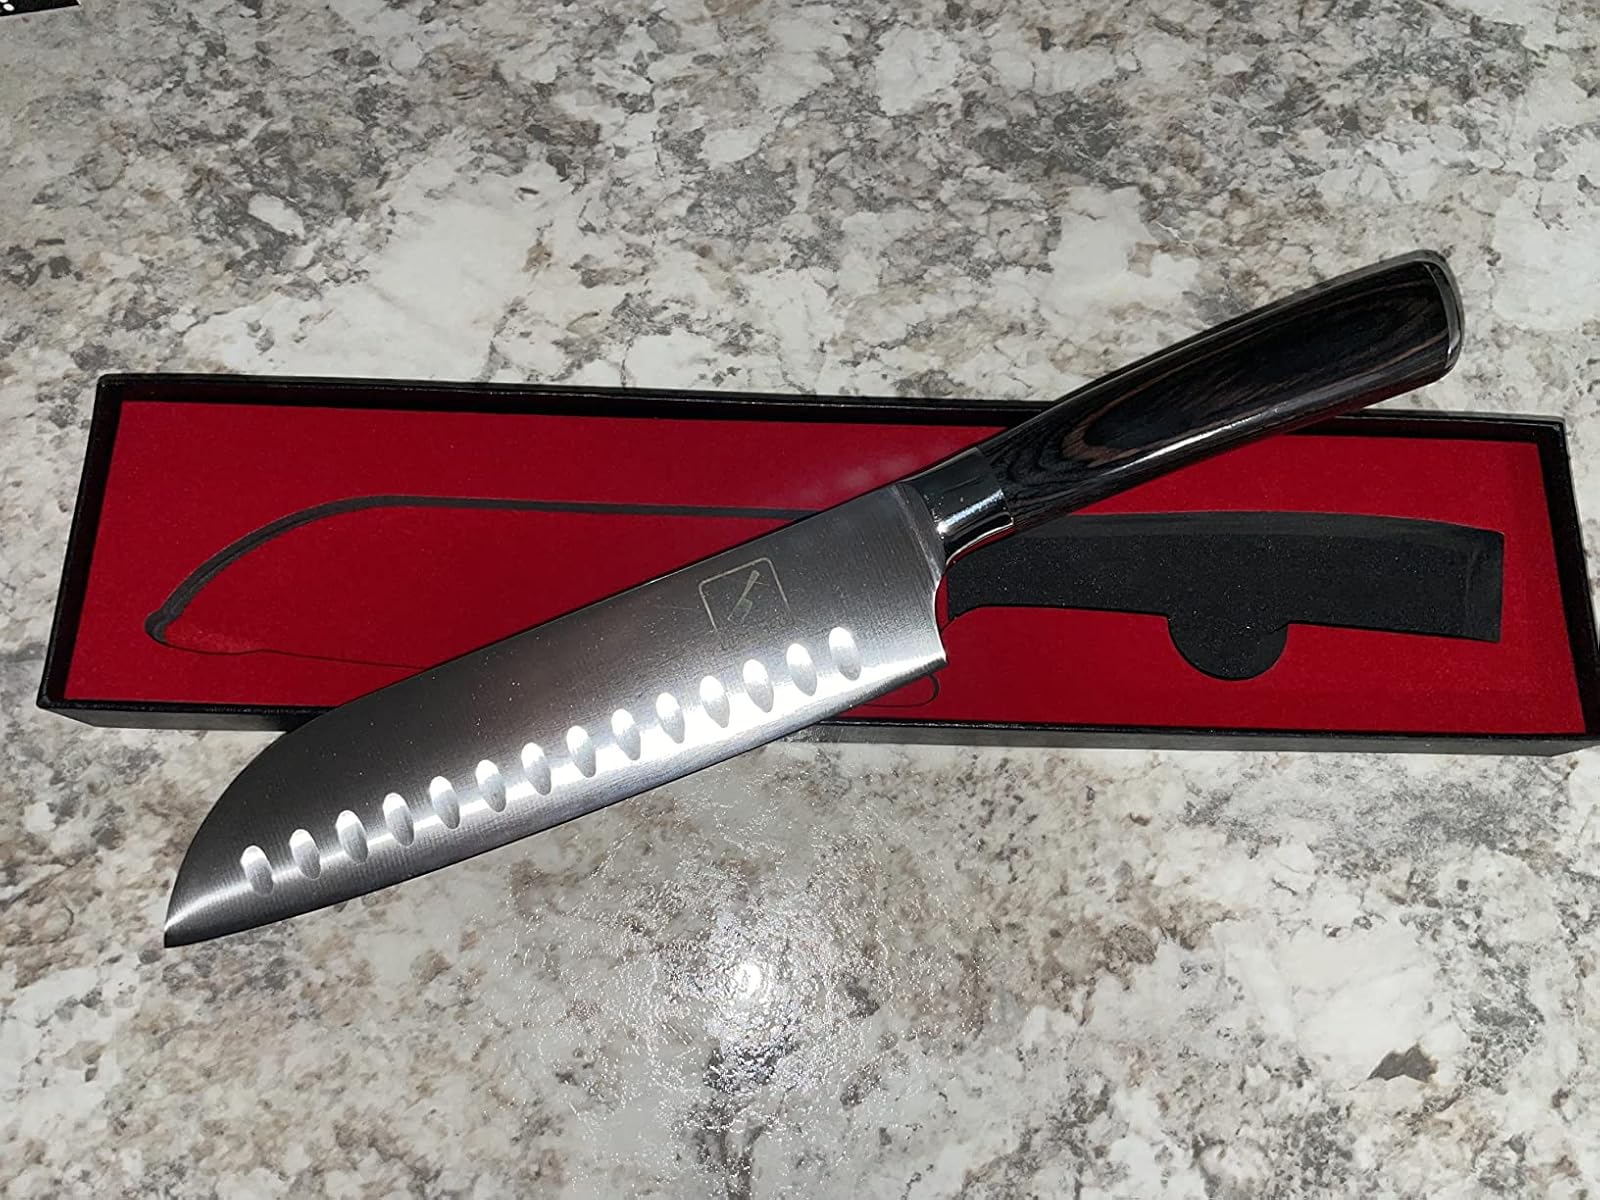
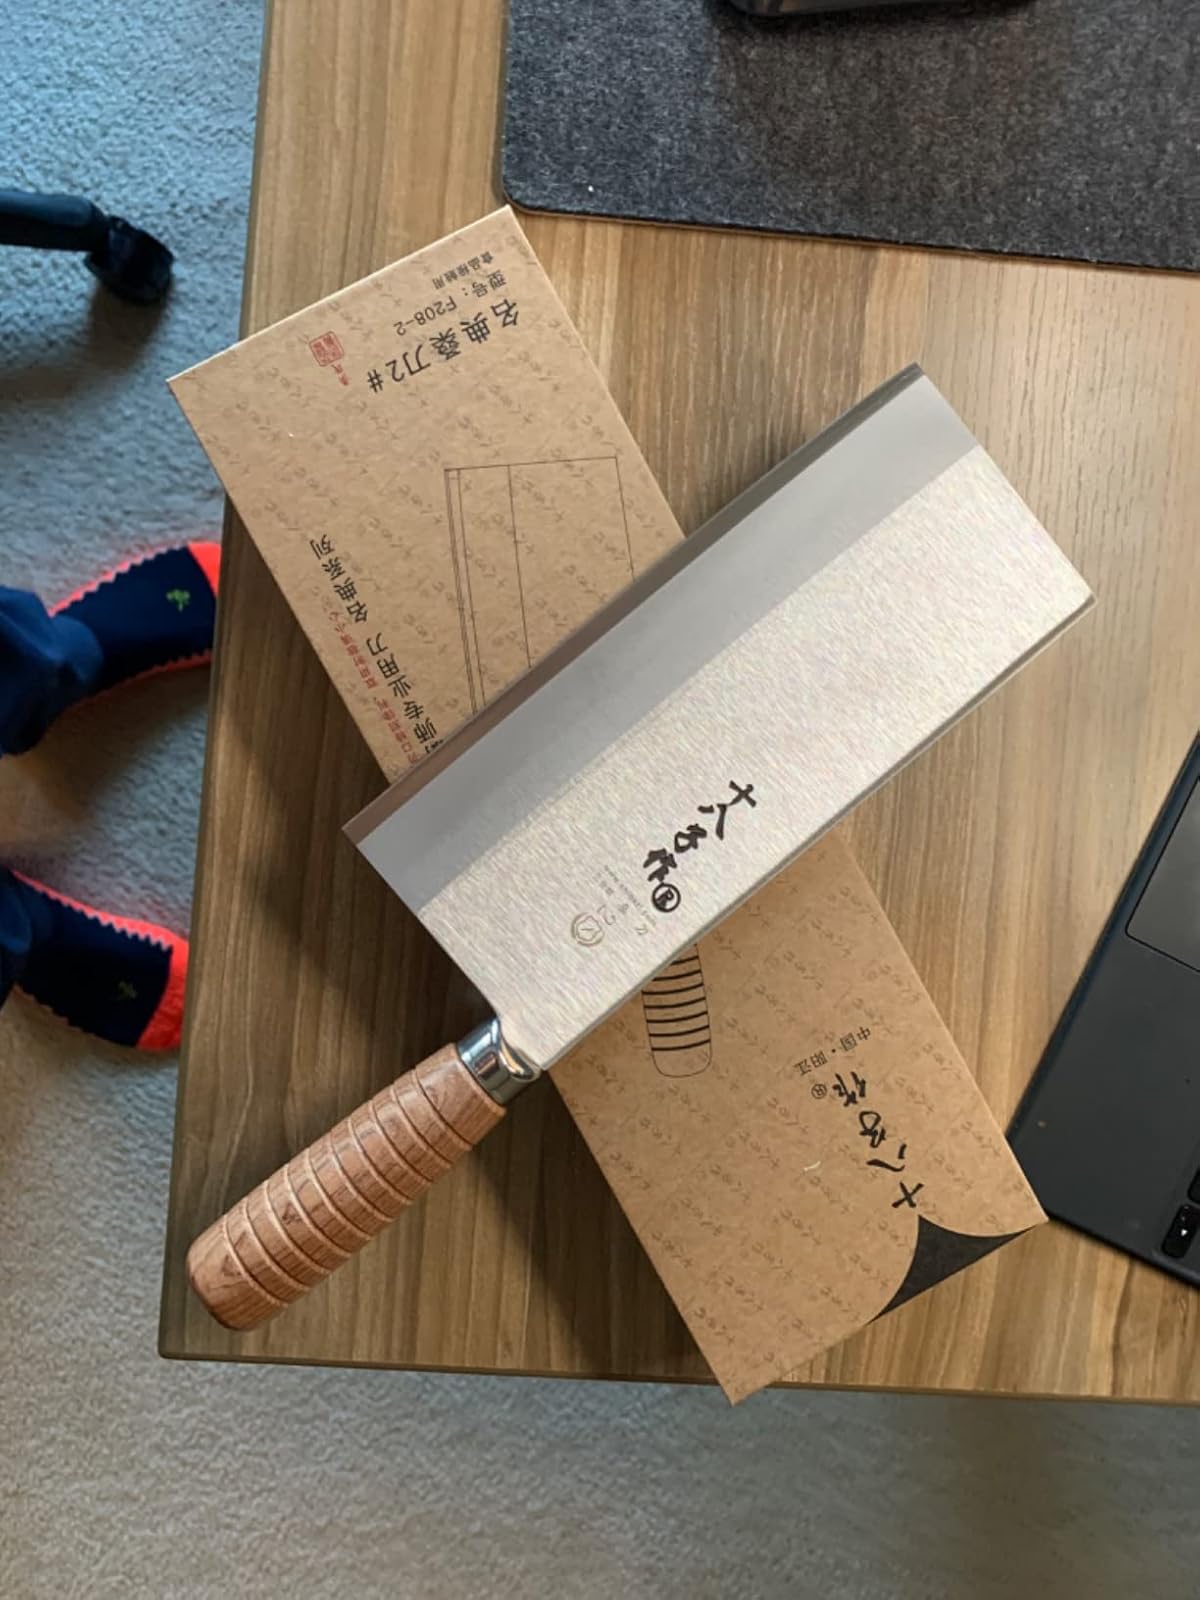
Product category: items_knife
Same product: no